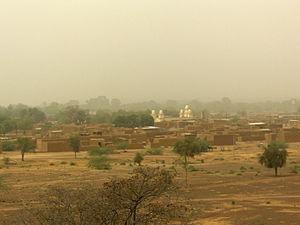
Titao est une ville du Burkina Faso dans le département de même nom, chef-lieu de la province du Loroum.